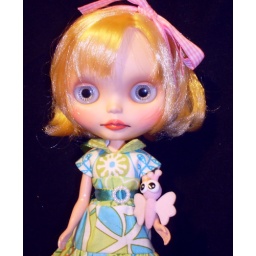
beautiful dress by Workmana(everything for the girl etsy shop)